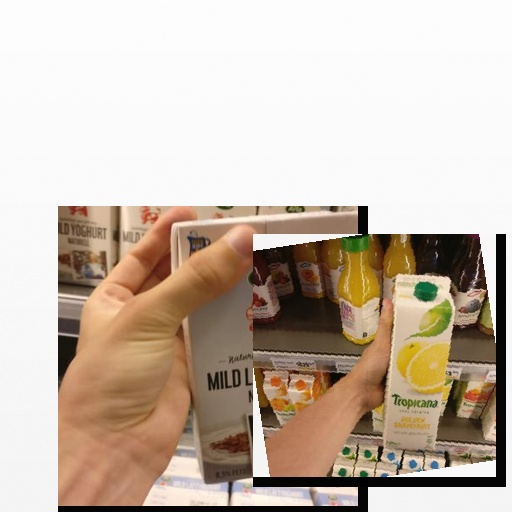
Food items: golden_grapefruit_juice, natural_low_fat_yogurt